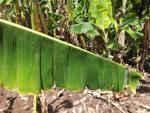
Label: segatoka